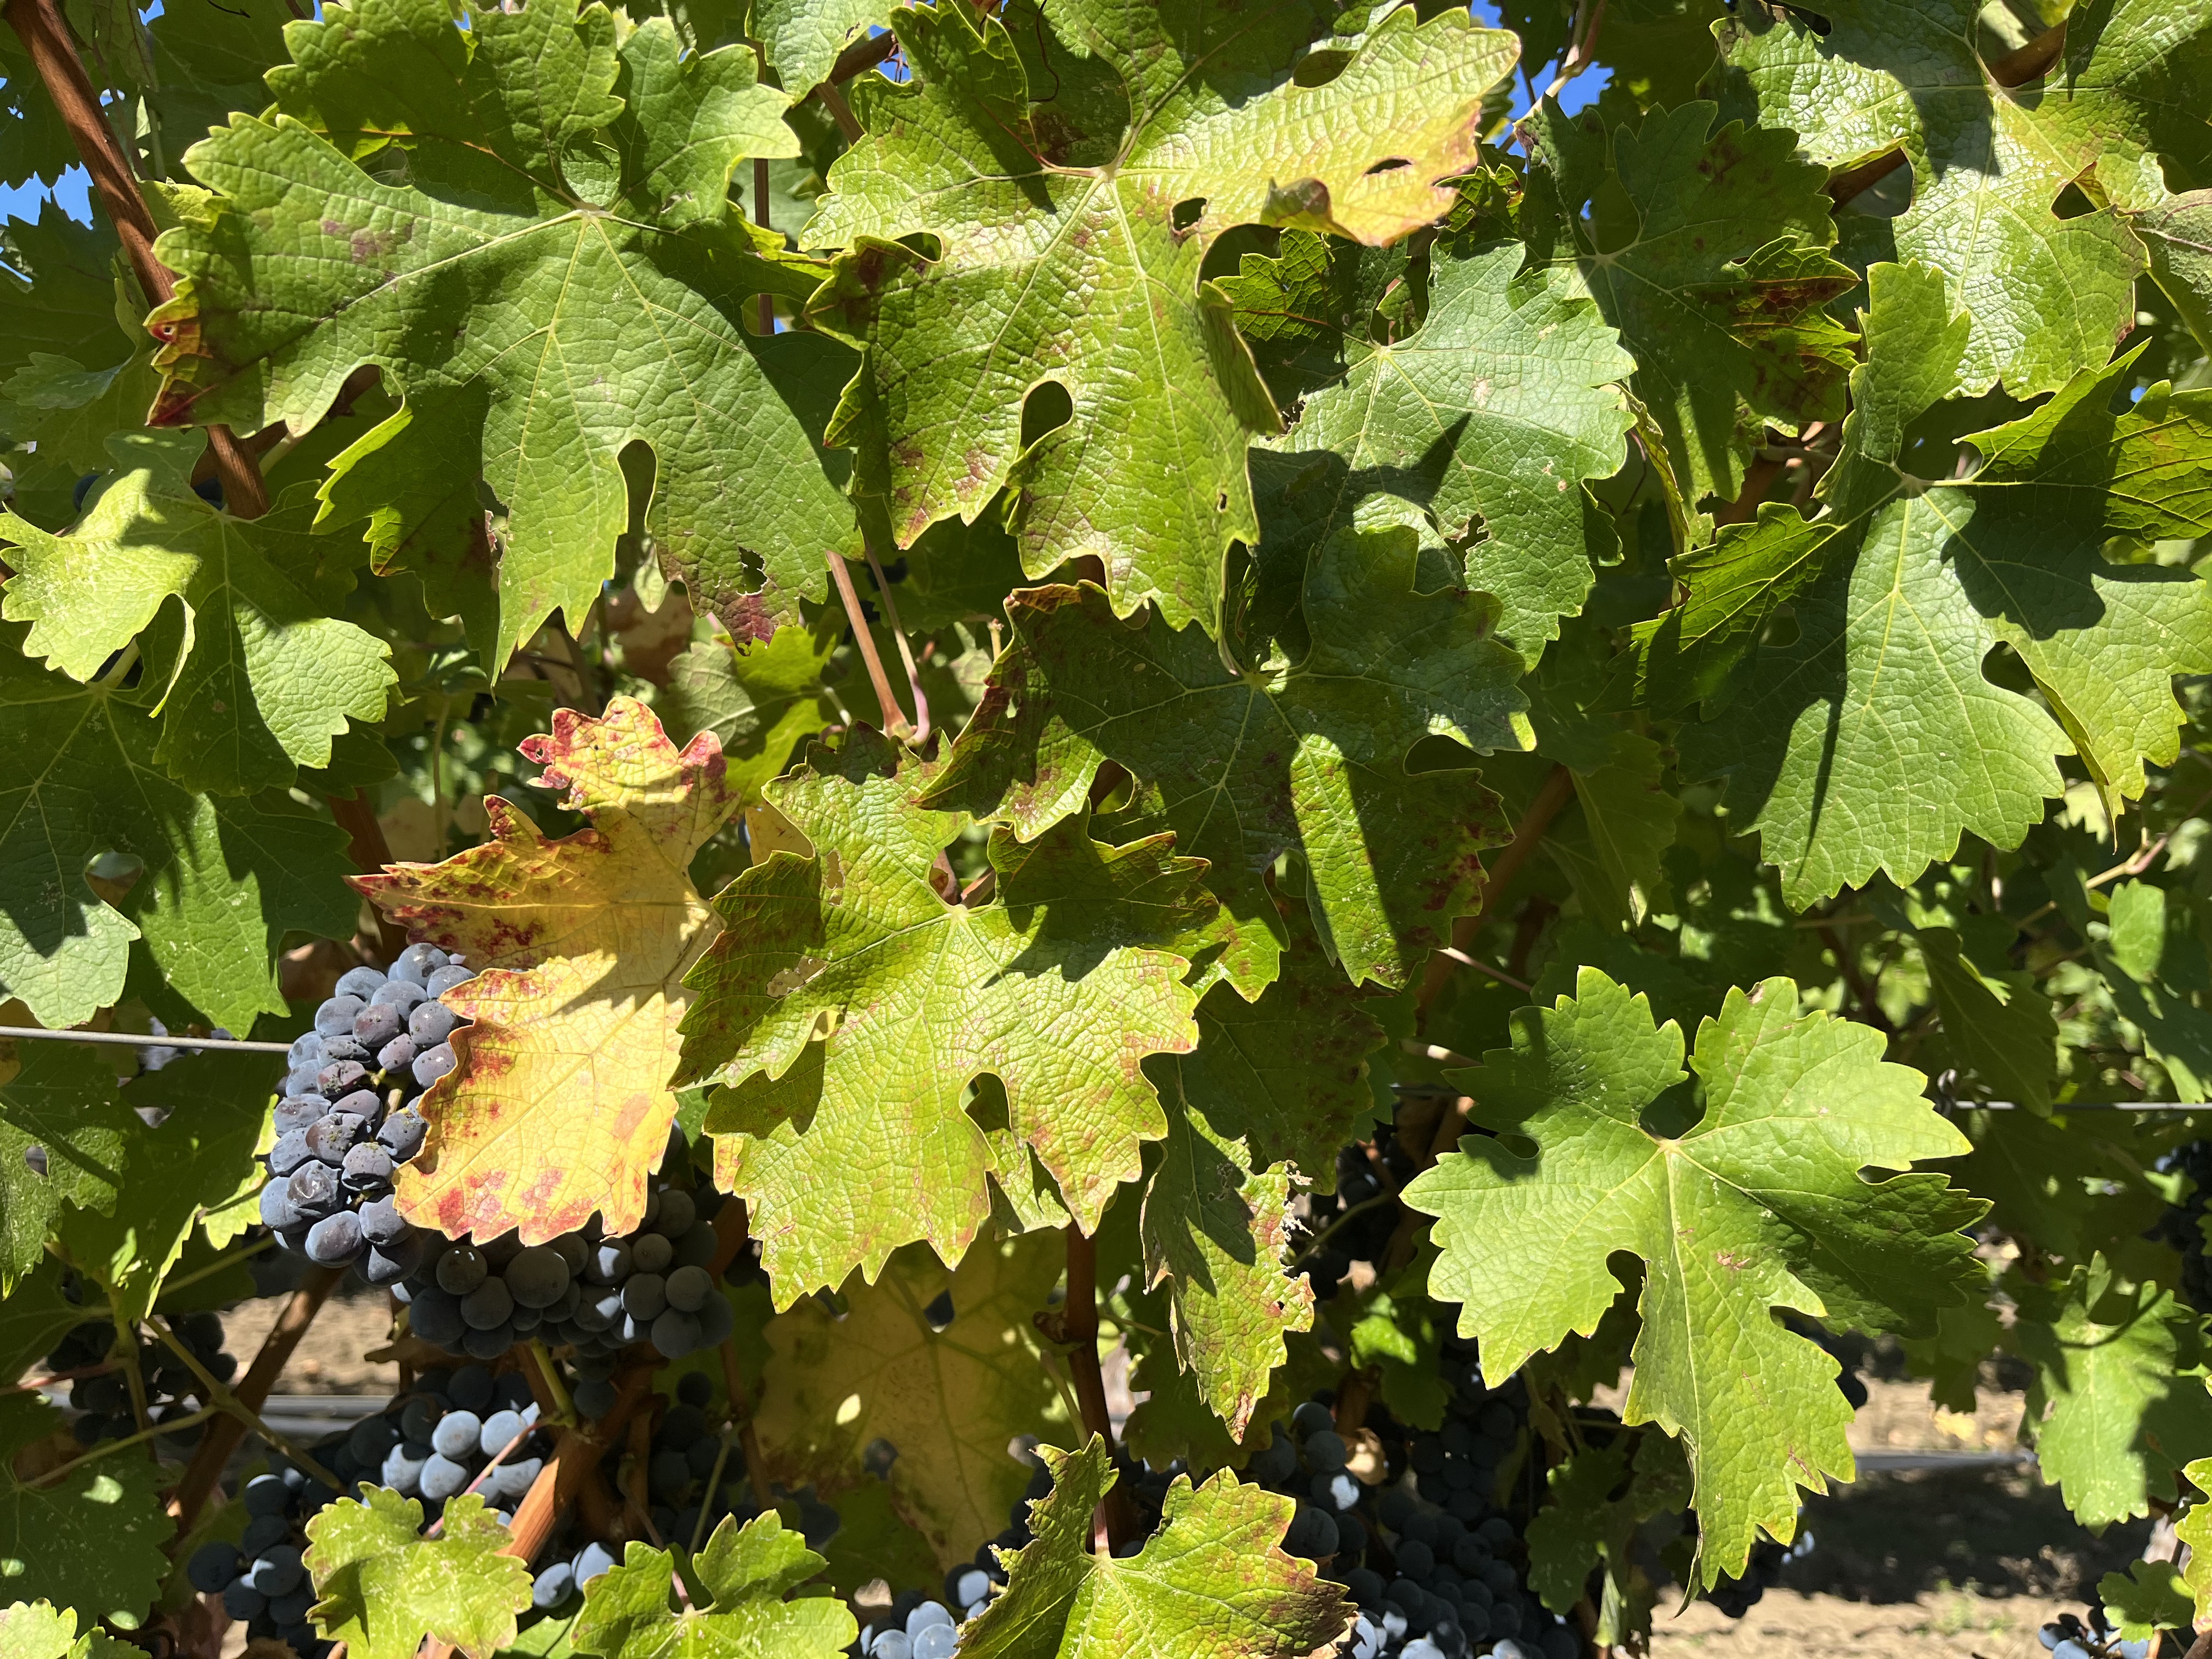
Label: Red Blotch